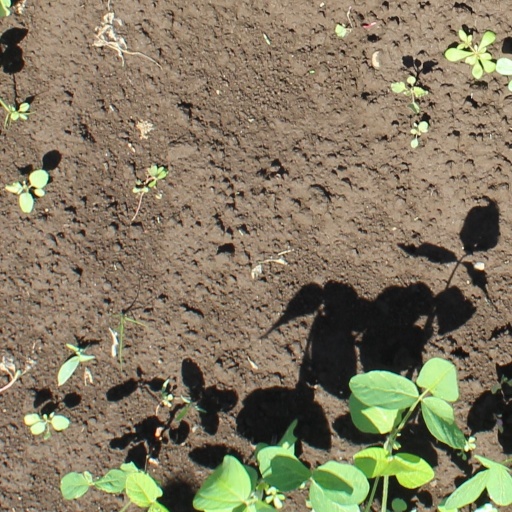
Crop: soybean